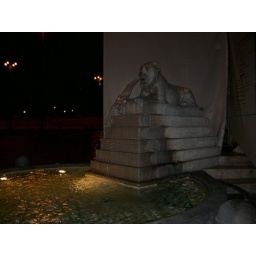
lion fountain at base of obelisk in Piazza del Popolo